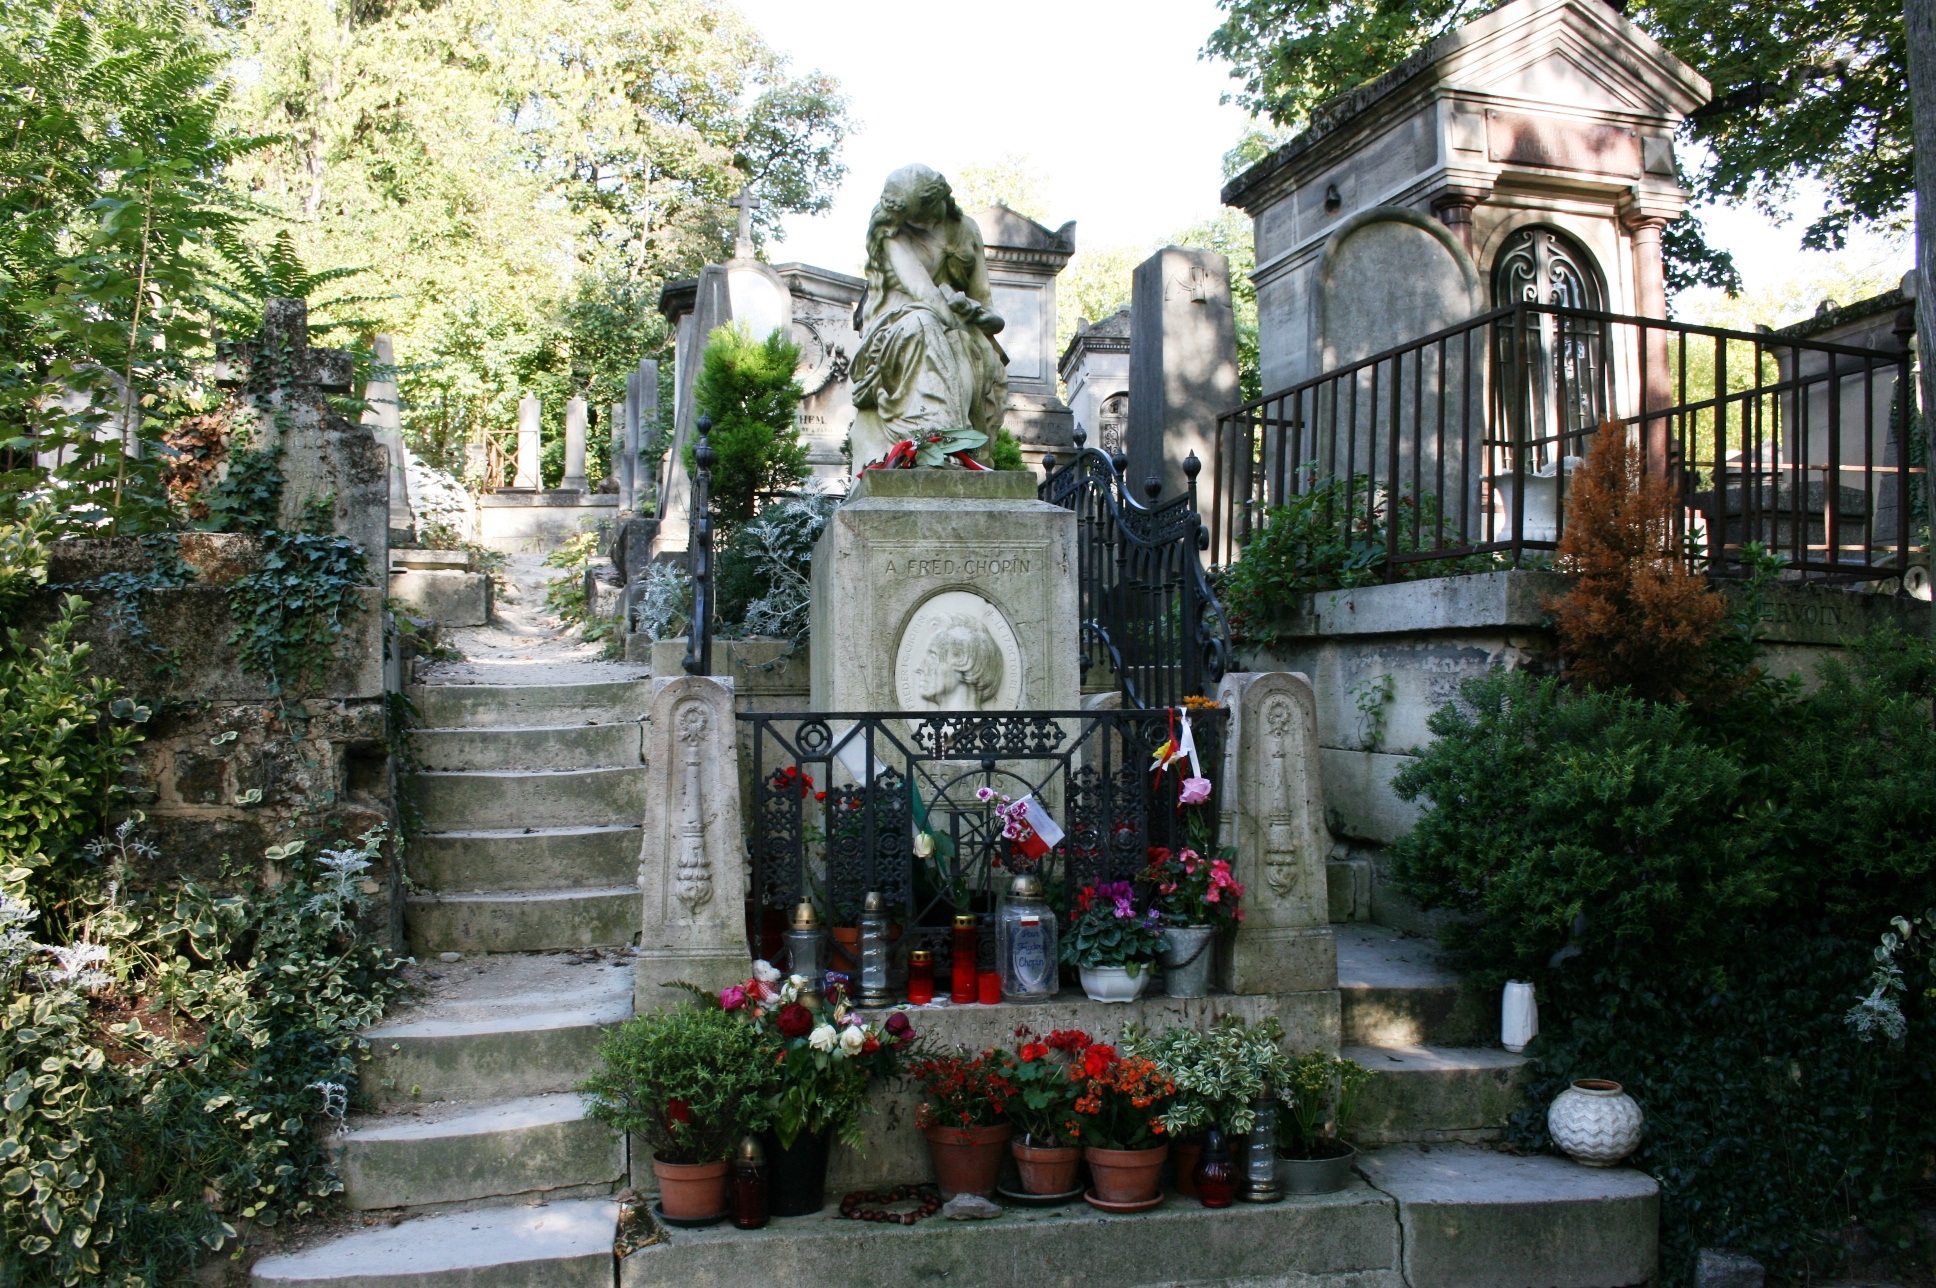
paris, monument, chapel, cemetery, garden, grave, courtyard, shrine, chopin, tomb, estate, pere lachaise